Hans Christian Ulrik Midelfart

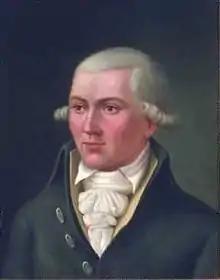
Hans Christian Ulrik Midelfart by P. Meidell

Hans Christian Ulrik Midelfart (22 July 1772 – 1 December 1823) was a Norwegian Lutheran minister who served as a representative at the Norwegian Constitutional Assembly in 1814.